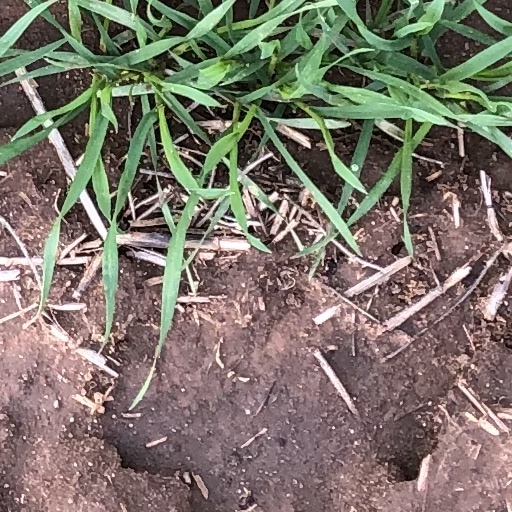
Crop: wheat